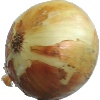
Label: white_onion